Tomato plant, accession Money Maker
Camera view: vertical (180 deg); turntable rotation: 210 degrees
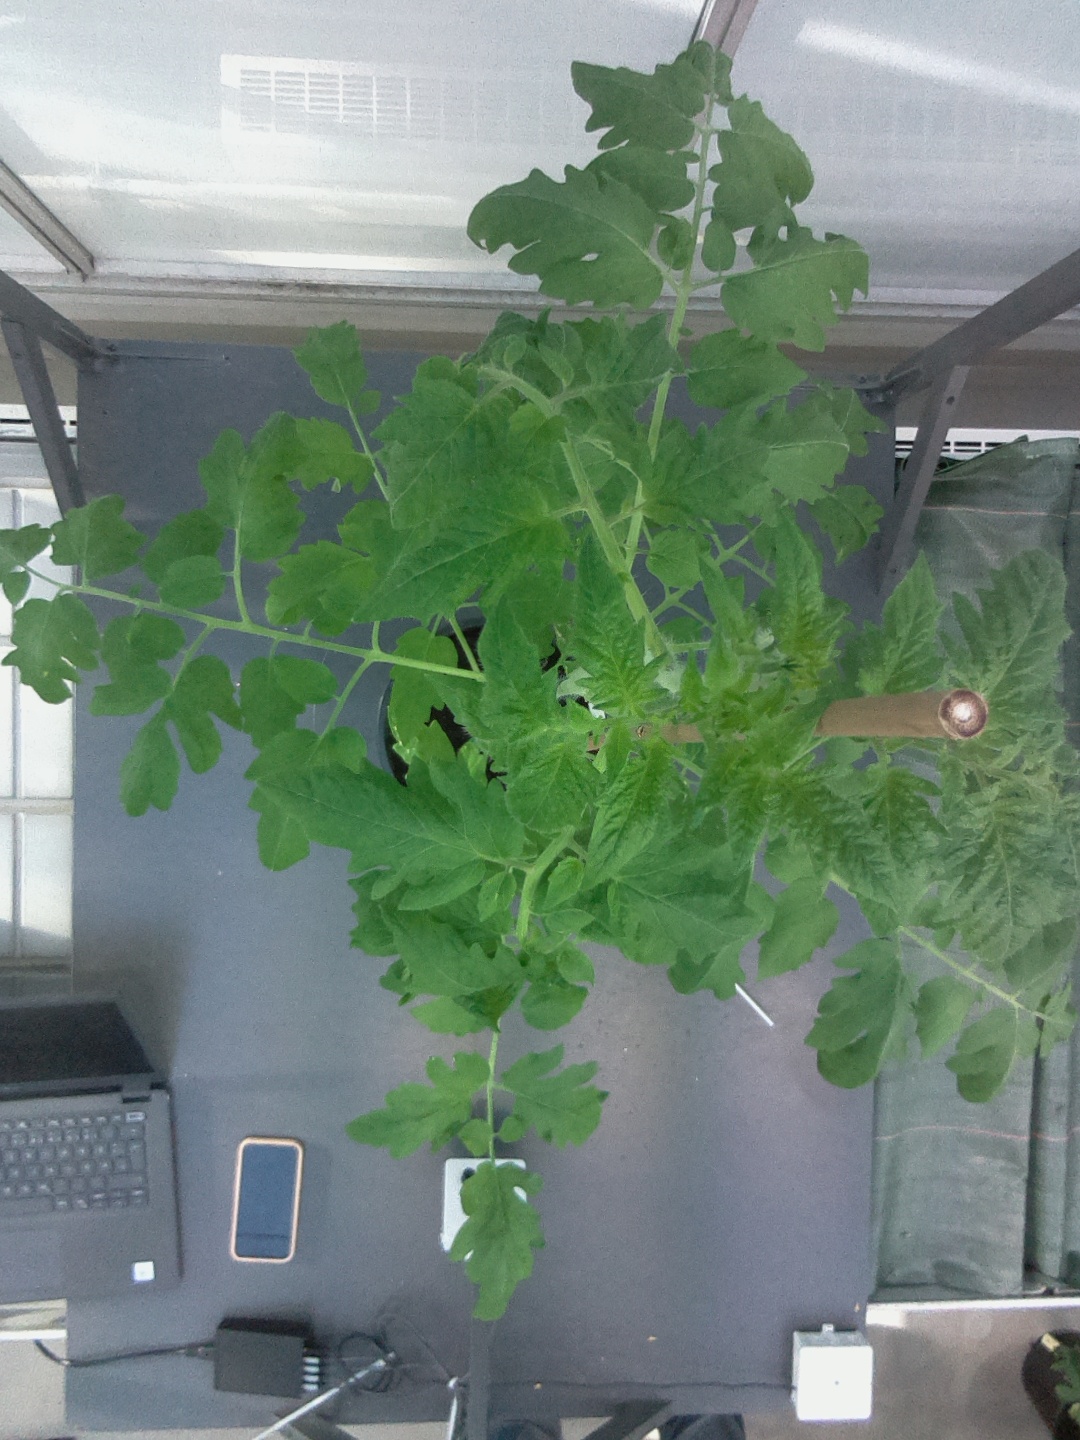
BBCH growth stage 60: First flowers open